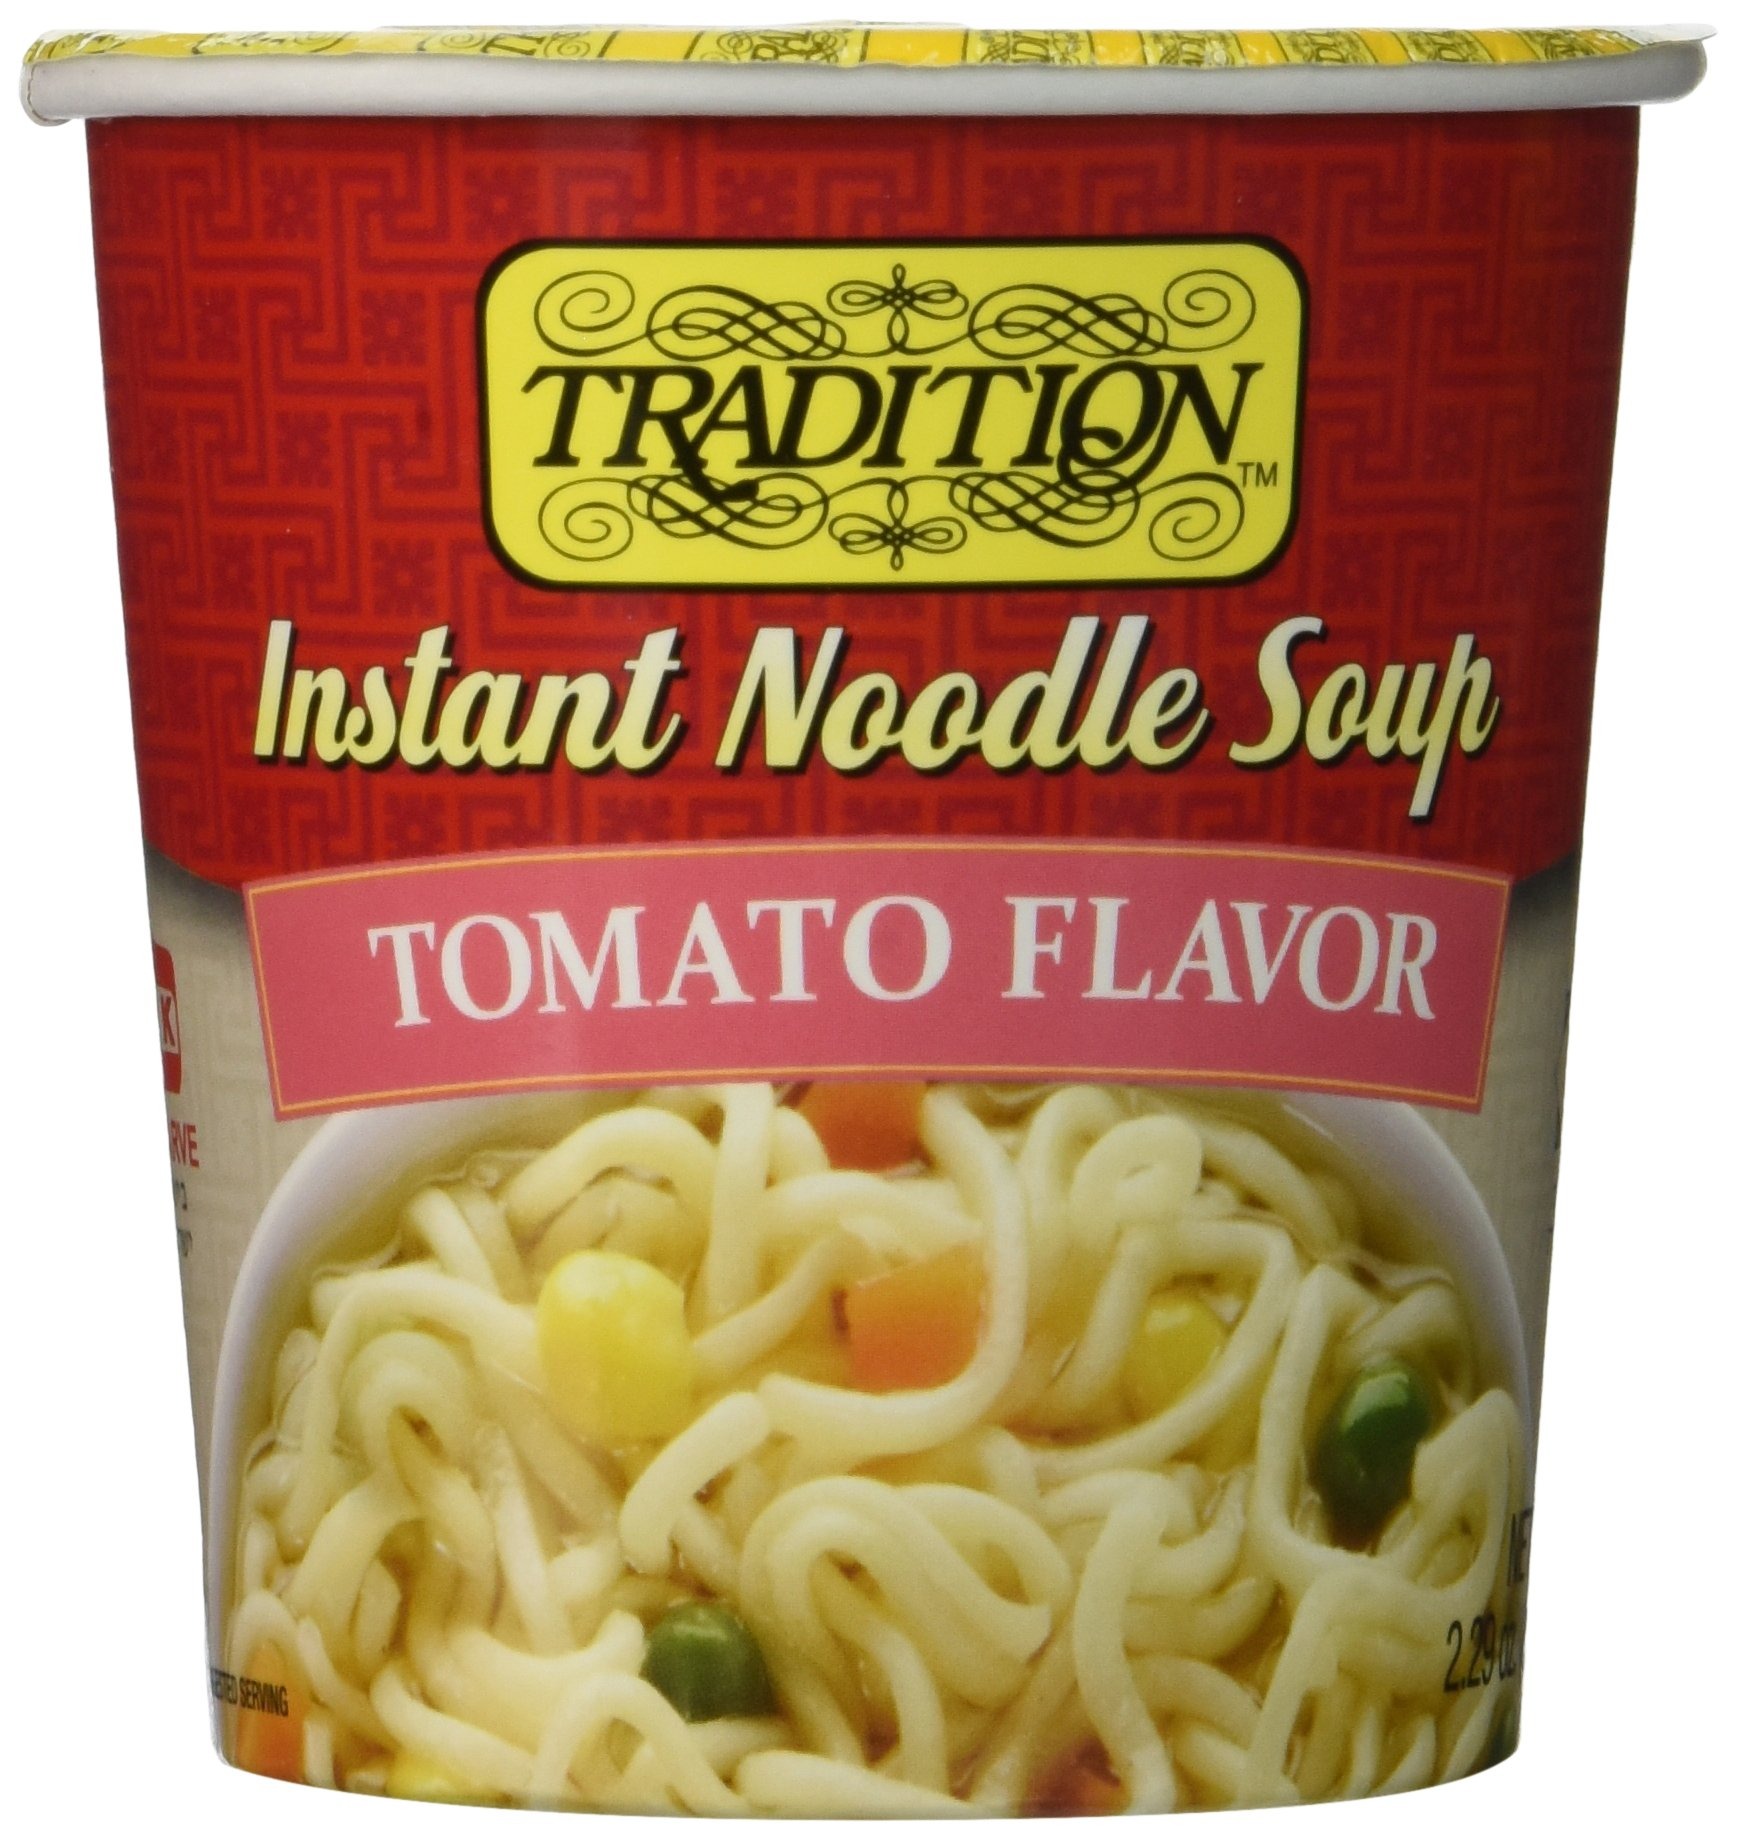
Item Name: Traditional Tomato Flavor, 2.47-Ounce Packages (Pack of 12)
Bullet Point 1: Kosher Parve
Bullet Point 2: Instant in a cup
Bullet Point 3: Ready to eat in Minutes
Bullet Point 4: Made in Canada
Value: 30.0
Unit: oz

Price: 4.65